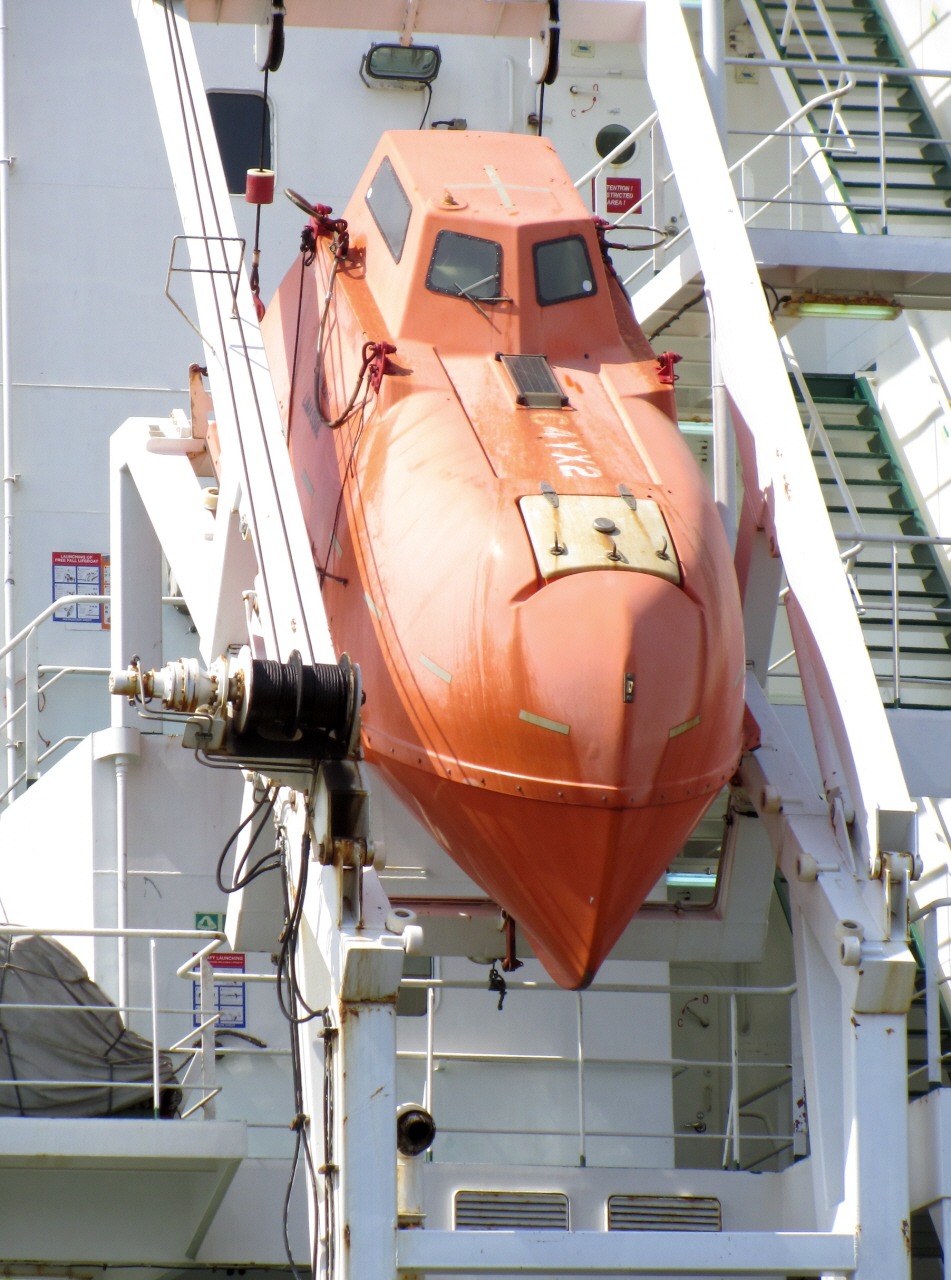
transport, vehicle, aviation, mast, machine, lifeboat, tourist attraction, hamburg, container ship, aircraft engine, container vessel